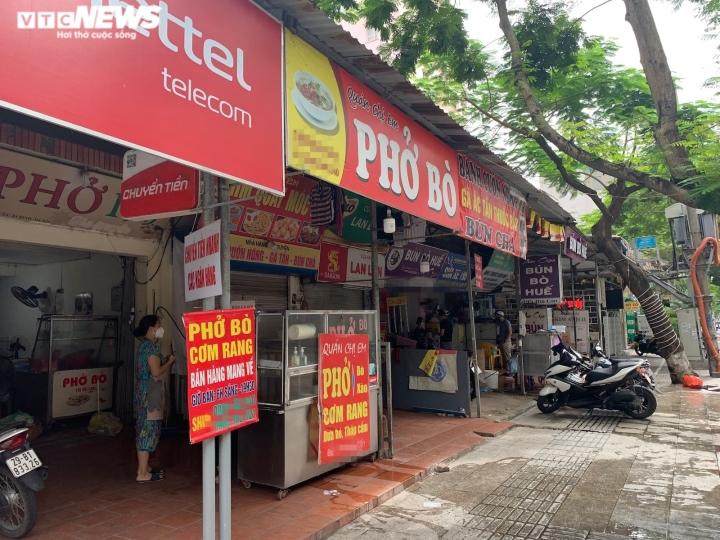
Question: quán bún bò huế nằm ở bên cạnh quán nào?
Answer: quán phỏ bò